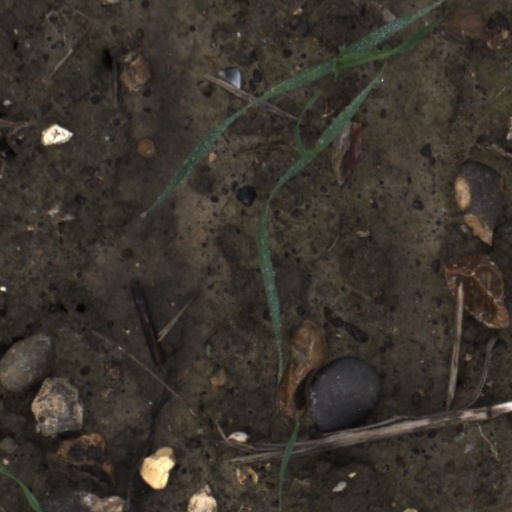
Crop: wheat